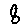
Label: 8